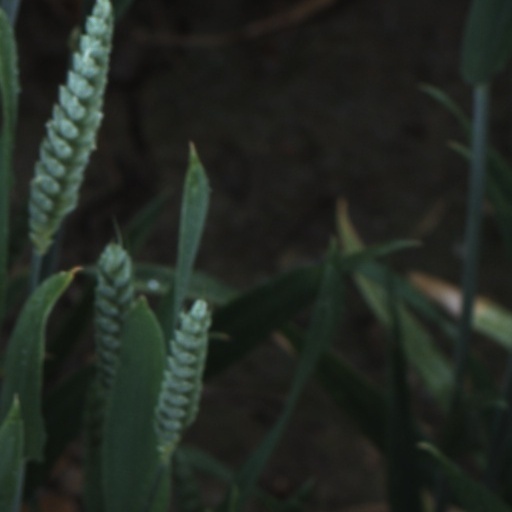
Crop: wheat